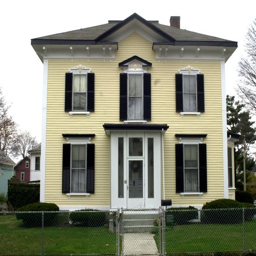
which house do you want to live in ?